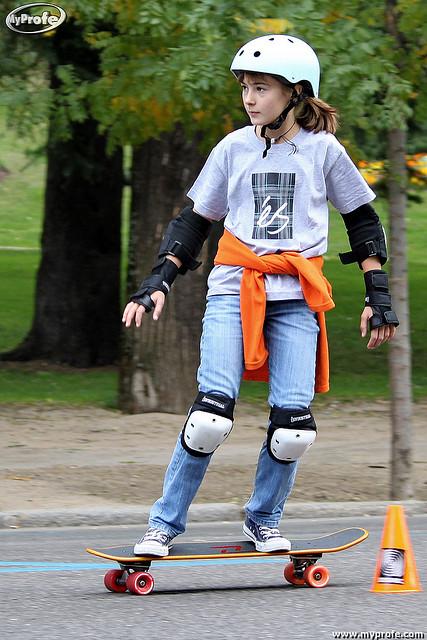
A young girl riding on top of a skateboard.